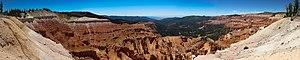
Utah, Vue panoramique du Cedar Breaks National Monument, depuis le bord du canyon
Le Cedar Breaks National Monument est un monument national des États-Unis situé à proximité de Cedar City, dans l'État de l'Utah. Cedar Breaks est un canyon en forme d'amphithéâtre naturel s'étendant sur 5 km et de 600 m de profondeur. La hauteur du sommet du canyon est située 3 000 mètres au-dessus du niveau de la mer.